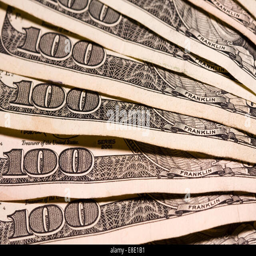
many bills fanned out on a table top